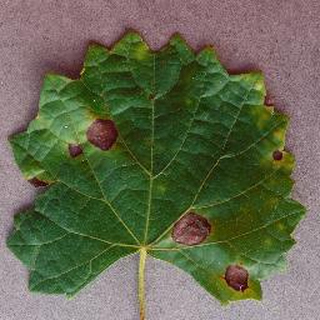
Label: grape_black_rot